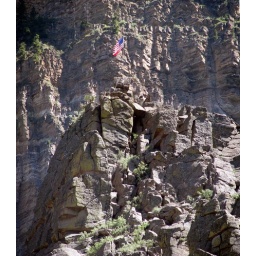
South side of the road a little over a mile west of the Hanging lake exit.